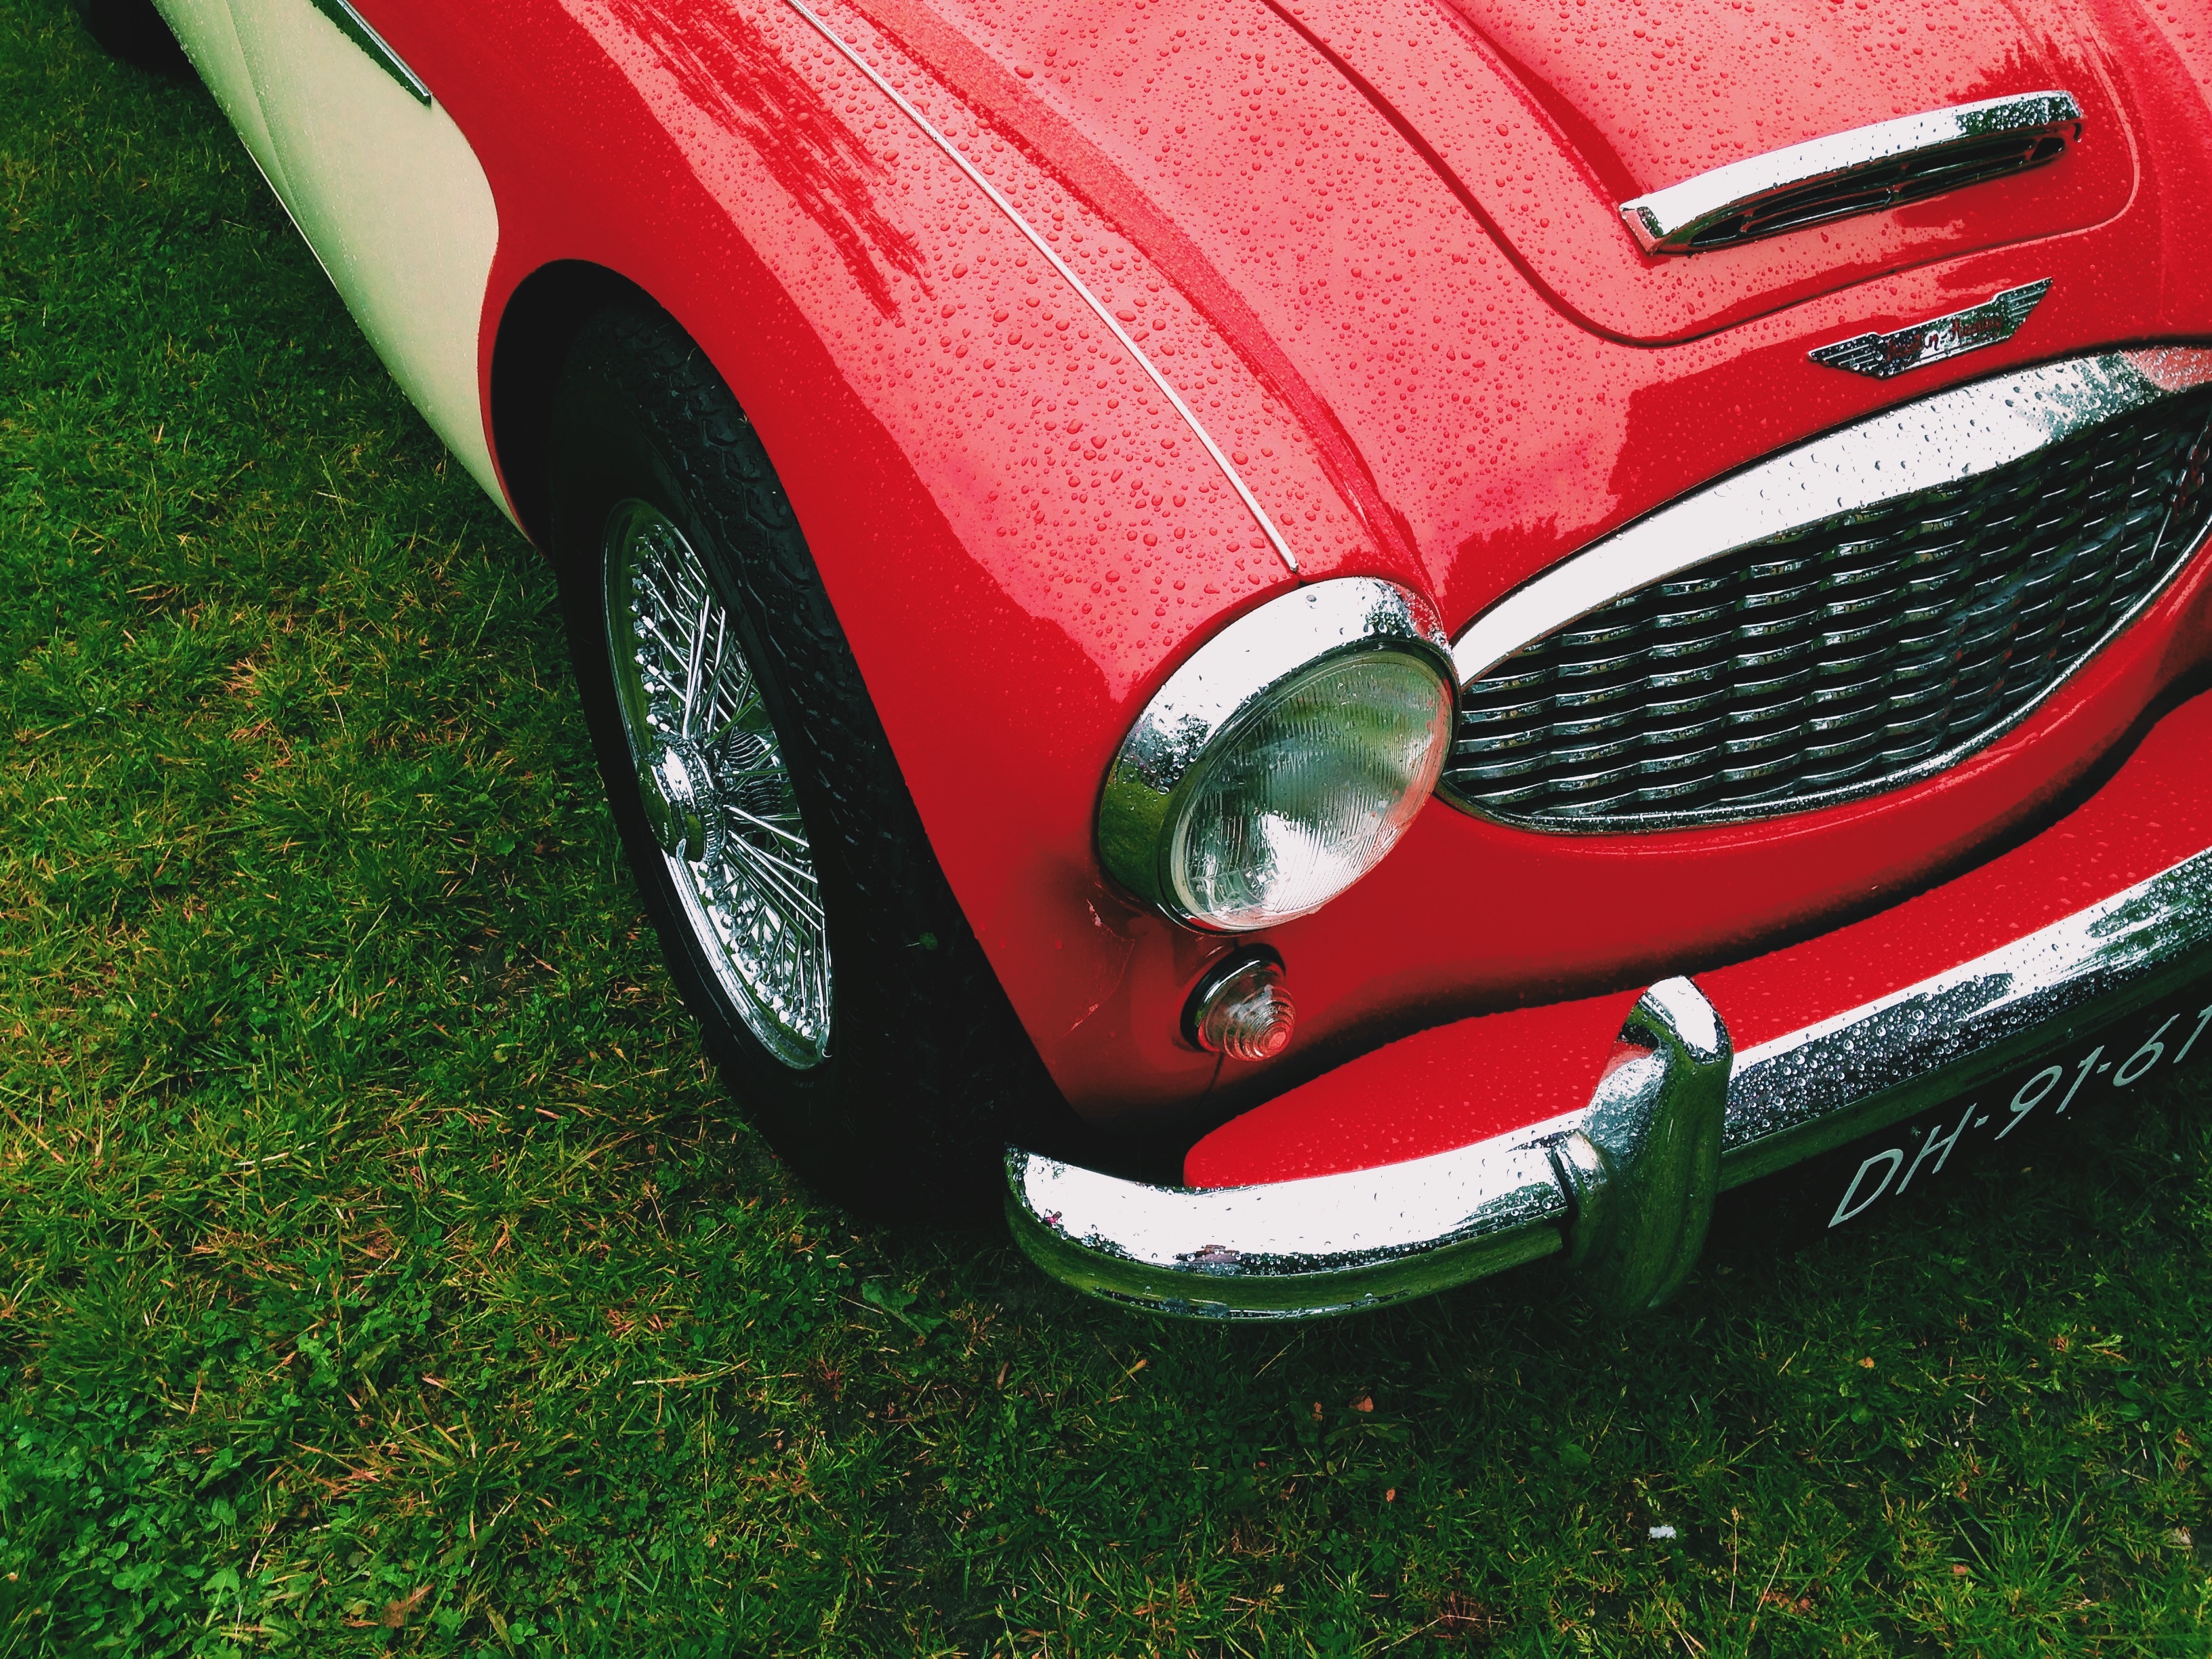
car, vehicle, classic car, sports car, vintage car, race car, convertible, antique car, land vehicle, automobile make, automotive exterior, automotive design